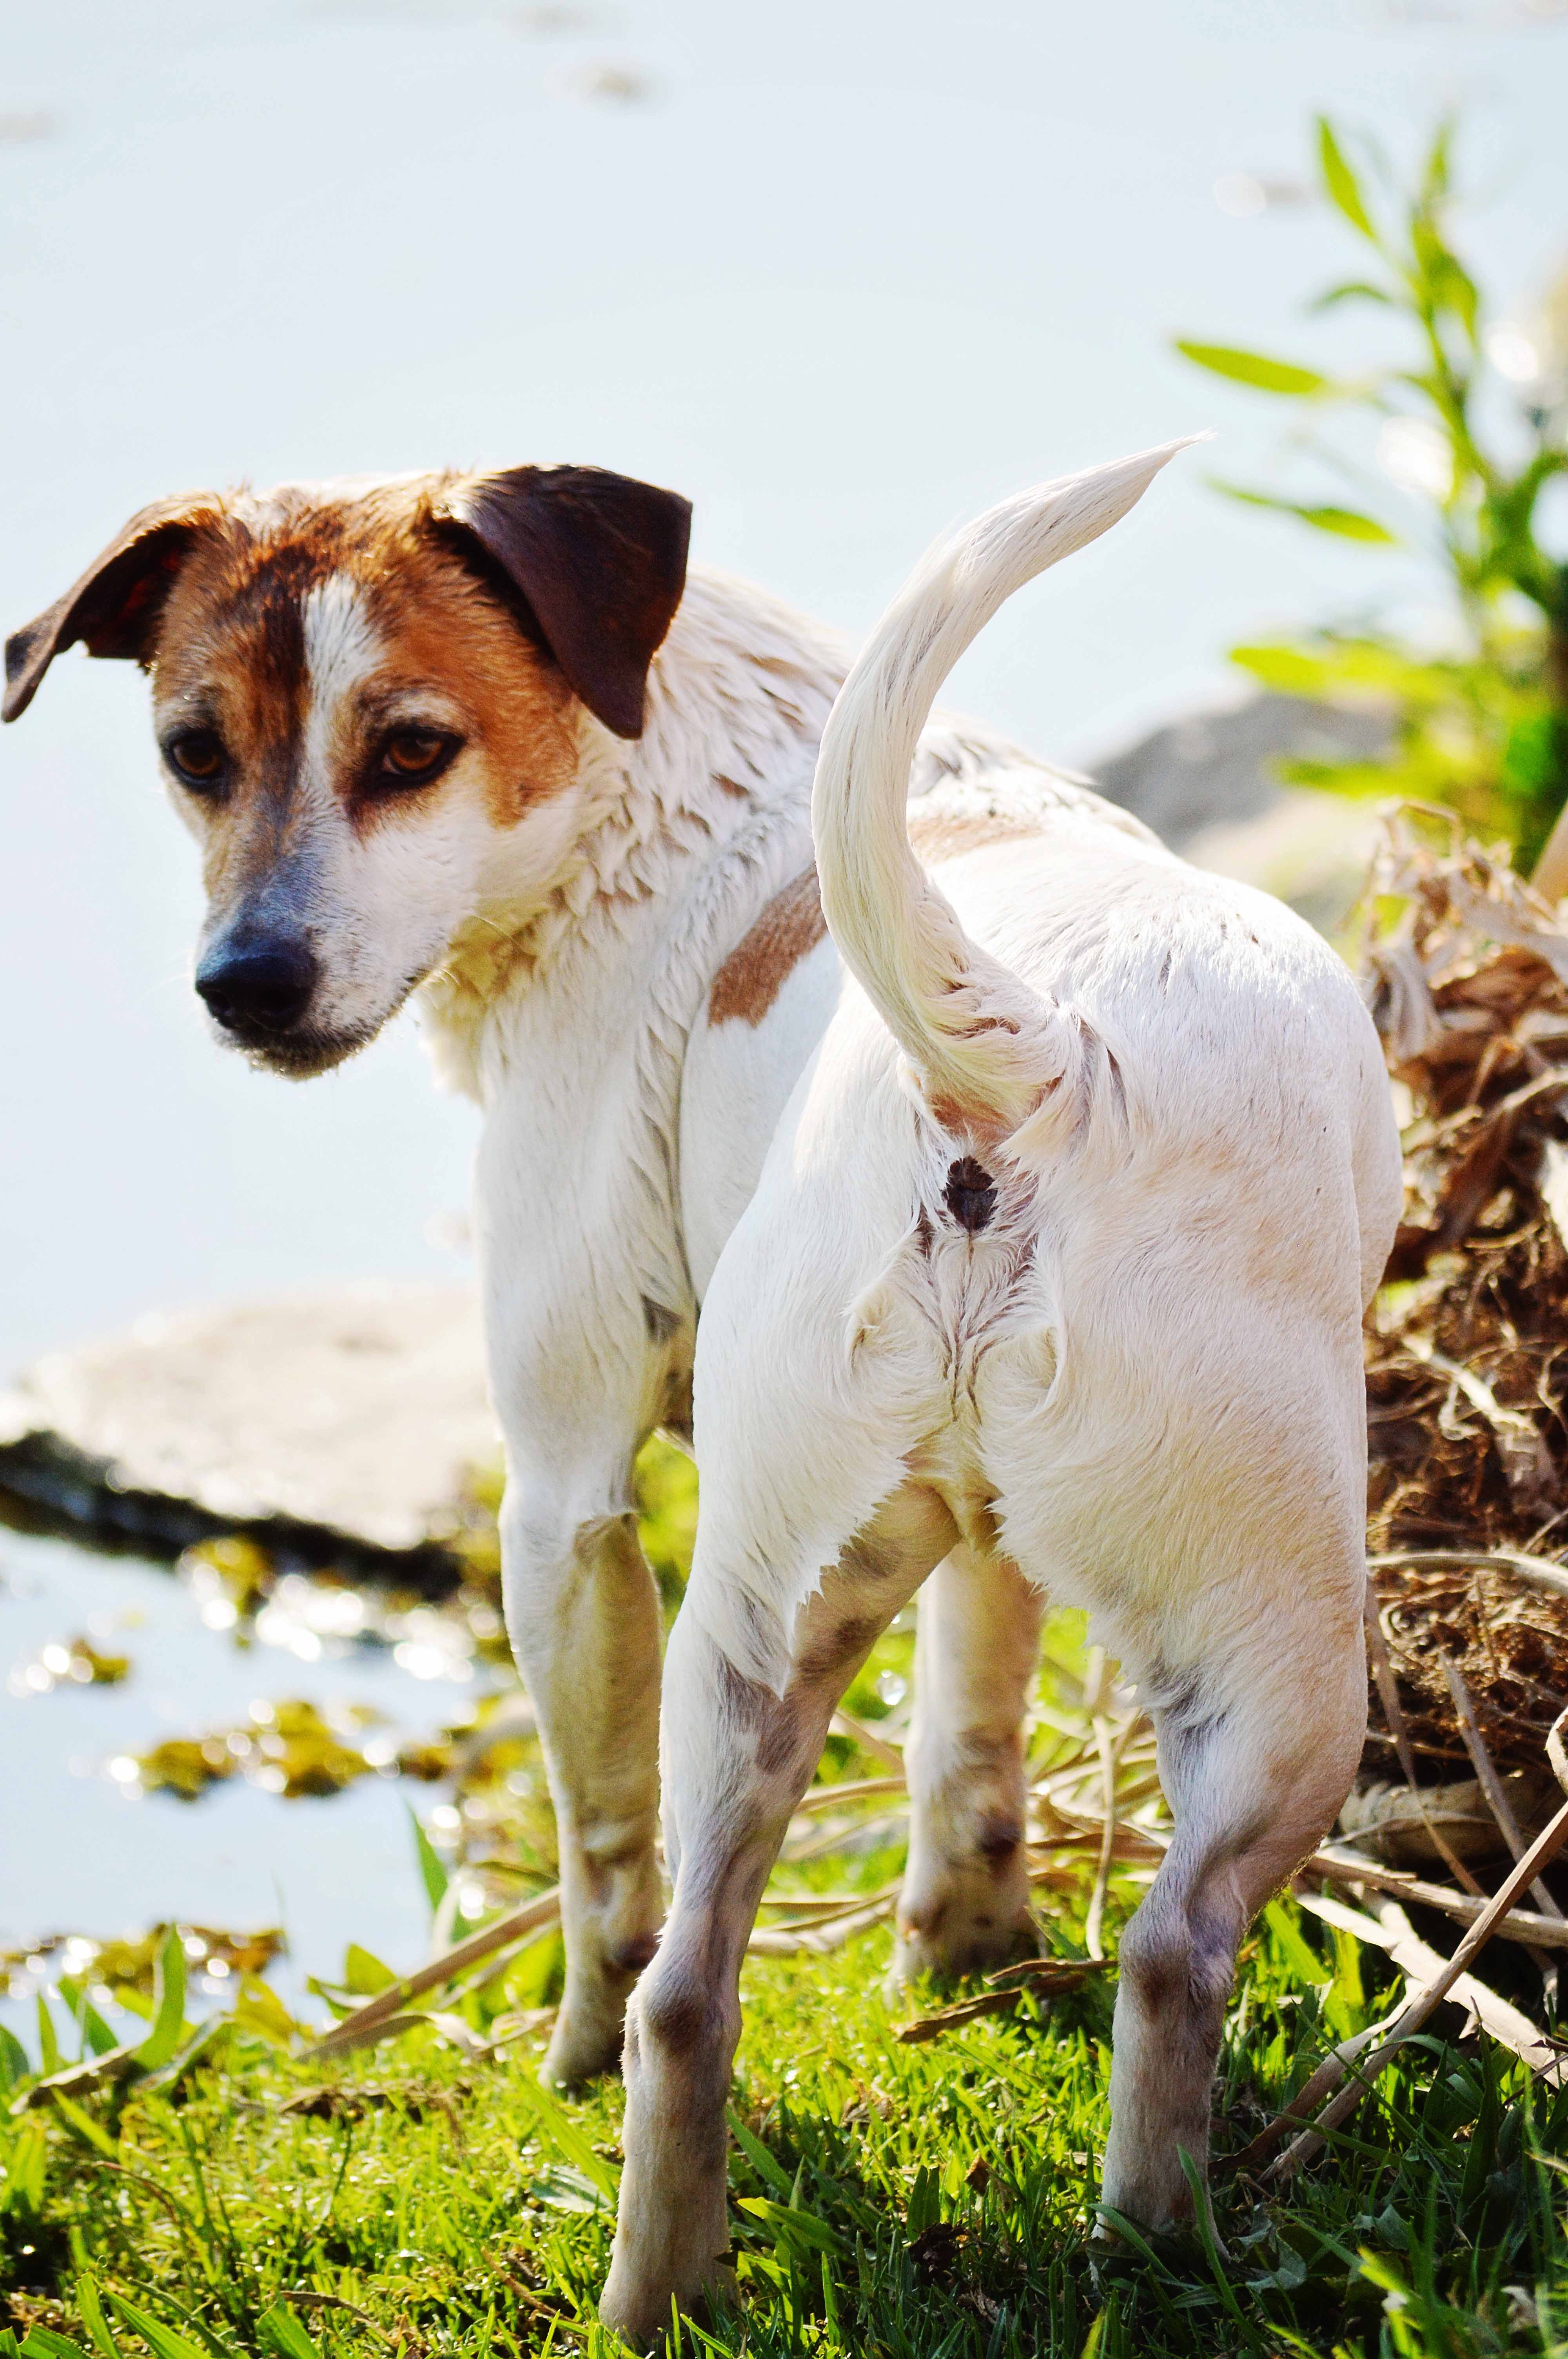
grass, flower, dog, mammal, vertebrate, dog like mammal